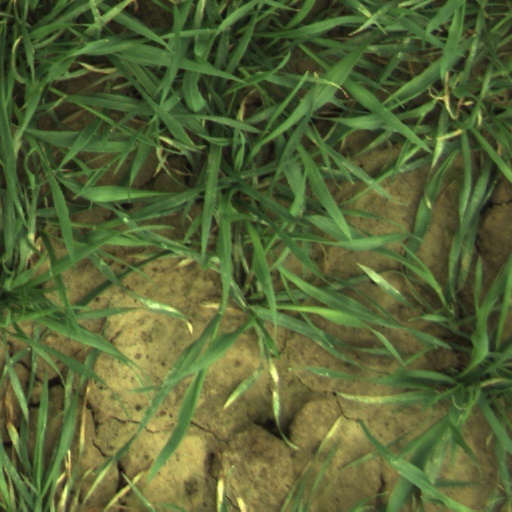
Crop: wheat